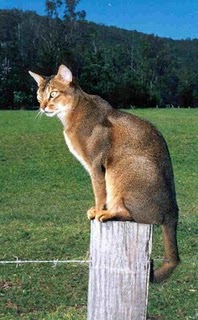
Animal: cat
Breed: abyssinian